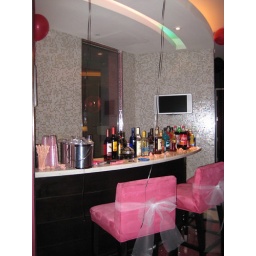
my hot pink bachelorette suite in the fantasy tower @ palms, las vegas.